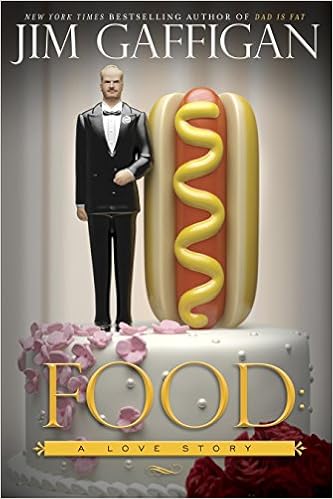
Food: A Love Story
Category: Books
About the Author JIM GAFFIGAN is a stand-up comedian, actor, and bestselling author of Dad is Fat . He lives in Manhattan with his wife, Jeannie, and their five children. Excerpt. CURRICULUM VITAE What are my qualifications to write this book? None, really. So why should you read it? Here’s why: I’m a little fat. Okay, to some I might not be considered that fat, but the point is, I’m not thin. If a thin guy were to write about a love of food and eating, I’d highly recommend that you do not read his book. I’m not talking about someone who is merely in good shape. I’m talking thin. Skinny. I wouldn’t trust them skinnies with food advice. First of all, how do you know they really feel pas­sionately about food? Well, obviously they are not passionate enough to overdo it. That’s not very passionate. Anyway, I’m overweight.   I’ll admit it. I consciously try not to take food advice from thin people. I know this may not be fair, but when Mario Batali talks, I always think, Well, this is a guy who knows what he’s talking about . He actually has experience eating food. This is why some sportscasters wonder what’s going on in a player’s head during a tense moment in a game, but the sportscaster who was once a player knows what’s going on in a player’s head. When I talk about food, I like to think I’m like one of those sportscasters who used to play profes­sionally. I’m like the Ray Lewis or Terry Bradshaw of eat­ing. I’m like the Tony Siragusa of eating. Well, that’s a little redundant.   When a thin person announces, “Here’s a great taco place,” I kind of shut down a little. How do they know it’s so great? From smelling the tacos? If they only ate one taco, the taco could not have been that great. Or maybe it was great, but the thin person cared more about the calories than the taste: “I had to stop at one taco. I’m on a diet.” A taco that won’t force you to break your diet just can’t be that great. Fat people know the consequences of eating, but if the food is good enough, they just don’t care. Overweight people have chosen food over ap­pearance. When a fat person talks about a great place to get a burger, I lean in. They know.   Speaking of thin people, another person it makes no sense to take advice from is the waiter. Why do fancy restaurants always hire thin, good-­looking people to be the waiters? “I’ll have the hamburger, and I want someone who is at least an 8 to bring it over to me. Can I see some headshots?” Why would we care what the waiter looks like? Even if we did, why would we take the waiter’s advice? We don’t know him. He is a stranger. “Well, he works there.” Does that make him have similar taste in things you like? Does that make him honest? Not to sound paranoid, but the waitstaff does have a financial incentive for you to order something more expensive: “Well, I highly recom­mend the 16-­ounce Kobe Beef with Lobster and the bottle of 1996 Dom Perignon.”   What restaurants really need is a fat-­guy food expert. Many fine-dining establishments have a sommelier—­a wine expert—­to assist in wine selection, but if a restaurant really cares about food, they should have a “Fattelier.”   FATTELIER: Well, I’d get the chili cheese fries with the cheese on the side. You get more cheese that way.   ME: Thank you, Fattelier.   Although they can’t be thin, the food adviser can’t be too fat. If they are morbidly obese, then you can conclude that they will probably eat everything and anything and do not have dis­cerning taste. This is not to say that they won’t have valuable views. I’d still trust an overly fat person over a skinny one any day. The best adviser would have a very specific body type: pudgy or just a little overweight. This makes it clear they have a somewhat unhealthy relationship with food, but not a clini­cal problem. They are eating beyond feeling full. Sure, I am describing my own body type, but that’s why I am qualified to write this book about food. What other credentials do you need, really? Stop being a snob. Read the book already. STEAK: THE MANLY MEAT As a child I was confused by my father’s love of steak. I remem­ber being eight and my dad ceremoniously announcing to the family, “We’re having steak tonight!” as if Abe Lincoln were coming over for dinner. My siblings and I would politely act excited as we watched TV. “That’s great, Dad!” I remember thinking, Big deal. Why can’t we just have McDonald’s? To me, my father just had this weird thing with steak. I thought, Dads obsess about steak the way kids obsess about candy . Well, my dad did. I’d watch him trudge out behind our house in all types of weather to the propane grill after me or one of my brothers barely averted death by lighting it for him. He would happily take his post out there, chain-­smoking his Merit Ultra Light cigarettes and drinking his Johnnie Walker Black Label Scotch alone in the darkness of Northwest Indiana. He’d stare into the flame like it was an ancient oracle relaying a prophecy that solved the mysteries of life.   Given the sheer joy that standing at the grill gave my father, I was always amazed by how bad he was at cooking a steak. Maybe it was the grilling in virtual darkness, or maybe it was the Scotch, but his steaks were usually really burnt and often had the flavor of cigarette ashes. At the table he would try to justify the charred meat in front of the family: “You like it well done, right?” Again, my siblings and I would politely lie. “It’s great, Dad. Thanks.” I think I actually grew to enjoy the taste of A.1. Steak Sauce mixed with cigarette ash. A.1. was always on the table when my dad would grill steaks. It seems everyone I knew had that same thin bottle of A.1. It always felt like it was empty right before it flooded your steak. Ironically, the empty-­feeling bottle never seemed to run out. I think most people still have the same bottle of A.1. that they had in 1989. Once I looked at the back of a bottle of A.1. and was not sur­prised to find that one of the ingredients was “magic.”   By the time I became a teenager, I generally understood that steak was something unique. It had some kind of a deeper meaning. I still preferred McDonald’s, but I realized steak was certainly not something my father would’ve been able to eat growing up as the son of a denture maker in Springfield, Il­linois, in the 1940s. I remember thinking that maybe eating steak was actually my father’s measure of success. He wasn’t poor anymore. He and his children could afford to eat burnt steak. Even in my twenties, when I would go home to visit my father after my mother passed away, he and I would always eat a cigarette-­ash-­infused steak that he had overcooked on the grill. Many years later I realized that following my mother’s death, my father pretty much ate steak every night. Probably because my mother was not around anymore to say, “Well, obviously you shouldn’t eat steak every night!” When I think back to my father eating steak day after day, year after year, I can only come to one conclusion: my father was a genius.   I don’t know what happened, but steak makes perfect sense to me now. I was really overanalyzing it as a teenager. My fa­ther was not cooking steak on the grill to get away from his family or eating it daily to prove to himself that he wasn’t poor; my father was eating steak because consuming a steak is one of the great pleasures we get to experience during our short time on this planet. This was probably one of my most profound coming-­of-­age realizations. Steak is really that amazing. Steak is so delicious, I’m sure the first person to go on a stakeout was eventually disappointed: “Been sitting in this car all night and still no steak! Not even a basket of bread.”   I’m actually relieved I inherited my father’s love of steak. Where I was raised in the Midwest, all the men around me seemed to love three things: fixing stuff, cars, and steak. I learned that a real man loves fixing stuff, cars, and steak. Well, at least I’ve got one of those three. If eating steak is manly, it is the only manly attribute I possess. I’m not handy. I can’t fix things. Whenever something breaks in our apartment, I just look at my wife sheepishly and say, “We should call someone.” I don’t even call. My wife calls. I can barely figure out the phone. When the handyman comes over, I just kind of silently watch him work. I don’t know what to say. “You want some brownies? My wife could bake us some brownies. I’d bake them, but I don’t know how to turn the oven on.” I try to act like I’m working on something more important. “Yeah, I’m more of a tech guy. I’m really good at computer stuff ..... like checking e-­mail.”   I’m just not manly. I don’t know what happened. The men in my family are manly. My dad and my brothers loved cars. I mean LOVED cars in a manly way. They’d talk about cars, go to car shows, and even stop and look at other people’s cars in a parking lot. I barely have an opinion on cars. I do know that trucks are manlier than cars. The most manly form of trans­portation is, of course, the pickup truck. My brother Mike has a pickup because he’s a MAN. Pickup commercials just give me anxiety. There’s always a voice-­over bellowing, “You can pull one ton! Two tons! You can pull an aircraft carrier!” I always think, Why? Why do you need that? I only see people taking their pickup trucks to Cracker Barrel . My brother Mike, like many other pickup owners, never seems to be picking anything up in his pickup. I find this confusing. It’s like walking around with a big empty piece of luggage. “Are you about to travel somewhere?” “No, but I’m the type of guy who would.” To be fair, I really can’t judge. I don’t own a pickup—­or even a car, for that matter. Whenever I go back home to Indiana to visit my brother Mitch, who is car obsessed, I rent a car and drive to his house from Chicago. We usually have the same conversation.   MITCH: What kind of car did you rent? ME: I think it’s blue. MITCH: Is that four or six cylinders? ME: (pause) It has four wheels. I think. Wait, cylinders aren’t wheels, right?   But steak ..... steak I get. If eating steak is manly, then I’m all man. I’m like a man and a half. I love steak so much, it’s actually the way I show affection for other men. “You’re such a good guy, I’m going to buy you a steak.” Men bond over steak. “We’ll sit and eat meat together and not talk about our families.” I recently toured for two weeks with my friend Tom. When I returned home, Jeannie asked, “How’s Tom’s family?” I don’t know. I only spent like twelve hours a day with the guy. I know he likes a medium-­rare rib eye. What else is there to know?   I order steaks from Omaha Steaks. Yes, I order my meat over the Internet, which I’m pretty sure is a sign of a problem. I guess I don’t want my steak shopping to cut into my steak-­eating time. Ordering Omaha Steaks is very simple. It’s like Amazon.com for beef. A couple of days after I place my order, a Styrofoam cooler shows up. It’s the same type of cooler that I imagine they will deliver my replacement heart in. Omaha Steaks is nice enough to provide dry ice in case I’d like to make a bomb or something. Occasionally, when I grab my Omaha Steaks cooler out of the hallway I’ll make eye contact with a neighbor, who I’m sure will later tell his spouse, “Jim got an­other box of meat today. That apartment will be available in a couple weeks.” The only problem with Omaha Steaks as a company is that you can’t get rid of them. Once you order from them, they are like Jehovah’s Witnesses calling all the time.   OMAHA STEAKS REP: Hey, you want some more steaks? ME: I just got a delivery yesterday. OMAHA STEAKS REP: How about some rib eyes? ME: I don’t need any more steak, thank you. OMAHA STEAKS REP: How about some filets? You want some filets? ME: Really. I’m fine with steaks. OMAHA STEAKS REP: Okay, I’ll call tomorrow. ME: Um .....  OMAHA STEAKS REP: Hey, you want some turkey? Ham? ME: I thought you were Omaha Steaks? OMAHA STEAKS REP: You want some drywall? ME: Aren’t you Omaha Steaks? OMAHA STEAKS REP: I’m right outside your window. I’m so lonely.   I could never be a vegetarian for many reasons, but the main one is steak. Sure, bacon, bratwurst, and pastrami are pretty amazing, but steak is the soul of all carnivores. Steak is the embodiment of premium meat eating. I’m a meat lover, and steak is the tuxedo of meat. The priciest dish on most menus is the “surf and turf,” the steak and lobster. Who are they kid­ding? The steak is clearly driving the steak-­and-­lobster entrée. The steak is the headliner. There are way more people going for the steak and the lobster than people going for the lobster and the steak. The people who want the lobster are just order­ing the lobster. Lobster’s appeal is all perception, and steak is truly extraordinary. Steak has its own knives. There aren’t steak restaurants. There are steakhouses. Steak gets a house. There’s no tunahouse. Tuna gets a can. I love a steakhouse. It’s really the perfect environment for eating a steak. They always seem like throwbacks to another era. A time when kale was just a weed in your backyard. All steakhouses seem to be dimly lit and covered in dark wood. They are usually decorated with a combination of red leather and red leather. You know there is a huge locker full of hanging carcasses, like five feet away. The waiters are no-­nonsense pros. They approach in a gruff manner:   WAITER: (deep, scratchy voice) Welcome. Let’s not beat around the bush. You getting a steak? We serve meat here. Want some meat? ME: Yes, ma’am.   At Peter Luger’s in Brooklyn, the waiter usually won’t even let you order. “You’re all getting porterhouse.” Um, okay.   Some steakhouses show you the meat raw. At places like Smith & Wollensky, a tray will be wheeled out with different cuts on it. One by one the waiter will pick up a glob of raw meat and thrust it at the table. “You can get this. You can get this.” Men are such visual animals that they’ll point at the fat-­swirled hunk of flesh and grunt, “That one.” It’s all very simple and primal. At other restaurants, fancy non-­steak items are prepared in a code of complexity: “Al dente.” “Braised.” “Flambéed.” But the way steak is cooked is understandable even to a monosyllabic caveman: “Rare.” “Medium.” “Well.” You barely even have to know how to talk.   Of course, vegetables are also served at steakhouses, but they are called “side dishes.” Like their presence there is only justified by the existence of steak. They’re the entourage of the steak. And you can take them or leave them. The sides are not included with the purchase of steak. They are à la carte in steakhouses, like napkins on Spirit Airlines.   Sides are never called “vegetables,” because what is done to vegetables in steakhouses makes them no longer qualify as vegetables.   GRUFF WAITER: We have spinach cooked in ice cream. We also have a bowl of marshmallows with a dollop of yam. And our house specialty is a baked potato that we somehow stuffed with five sticks of butter. We also have a “diet potato” that is stuffed with only four sticks of butter.   Everything about a steakhouse is manly, so it’s no surprise that sports heroes own steakhouses. I’ve been to Ditka’s, El­way’s, and Shula’s, which all had great steaks, but I’m pretty sure those NFL greats didn’t cook my steak. “Hey, you were good at football. Why don’t you open a meat restaurant? They have nothing to do with each other.” Nothing except the same demographic: manly men. Like me.   My love of steakhouses is sincere. When I die, I would like to be buried in a steakhouse. Well, not buried. Just my casket on display in the dining room. That way people can come in, eat, and stare at me lying in state. Maybe someone will say, “Jim died too soon, but this steak was aged perfectly!” I don’t think people in steakhouses would mind that much about my casket. People are in steakhouses for steak.   PATRON: Why is there a casket in the middle of the room? WAITER: Oh, that is a comedian, Jim Gaffigan. His only wish was to .....  PATRON: I’ll have the rib eye, baked potato, and can I get blue cheese on the side? WAITER: I’ll bring that right away, Mrs. Gaffigan.   I love steakhouses, but I realize there is something barbaric about the whole experience. Going to a place to eat cow hind parts. Eventually, eating steak won’t be socially acceptable. In two hundred years I’m sure the following conversation will take place:   PERSON 1: Did you know that in 2014 people would sit in dark rooms and eat sliced-­up cow by candlelight? PERSON 2: Not my ancestors! My ancestors have been vegan since they came over on the Mayflower . I read that on Ancestry.com. CUP OF GRAVY I suppose I’ve become desensitized to the level of unhealthy eat­ing in America. An 80-­ounce soda, all-­you-­can-­eat buffets, and a Wendy’s Triple only seem like logical options to me. I love the rare moments when I’m truly surprised by American eating.   A while ago I was back in Indiana in my hometown walk­ing around the Kmart, or, as we called it, “the mall.” You can typically find just about anything you need in one of these “big box” stores like Walmart and Kmart. What I especially love about Kmart is the ambience. I always feel like I’ve entered a store that was just attacked by a flash mob. Everything always looks and feels a little disheveled. There will be some random empty shelf. There’s always a huge corner display tower of sale products that looks like it will collapse on you if you breathe on it. There will be a broken jar in one aisle and an aban­doned sock in the next. The selection and layout suggest that this might not be the ideal place to buy a suit or use a public restroom. Anyway, on this fine day I was looking for diapers when I saw a seventy-­year-­old man walking around the Kmart drinking something I realized later was a cup of KFC gravy.   Now, in full disclosure, I love gravy. Who doesn’t, really? It’s gravy , after all ..... but I’ve never considered gravy a bever­age. Even in my most private moments with gravy I’ve never contemplated taking a swig. This is coming from someone who drank a product called Yoo-­hoo on many occasions as a teen­ager. The thing I found most impressive was that not only was this stranger drinking gravy, he also wasn’t even trying to hide it. When I first spotted the stranger, I saw the KFC Styrofoam cup, saw him take a drink, and assumed ..... well, obviously this guy is not drinking gravy. Then I encountered him again standing in front of me in the checkout line. It was at that mo­ment I saw the thick brown liquid in the cup and confirmed that it was, in fact, a cup of KFC gravy he was drinking. And then, almost as if to prove a point, he turned around and took a sip right in front of me. Our eyes met, and he gave me a warm Midwestern smile as if to say, “Hey, how’s it going?” I nodded and said hello and was only a bit more than slightly tempted to exclaim, “You realize you’re drinking gravy, right?”   I don’t know what the events were that led up to this stranger drinking the cup of gravy in that Kmart. I like to think he walked into KFC with the intention of drinking gravy. Maybe his order was simple.   “Yeah I’ll have the large mashed potatoes and gravy. And hold the mashed potatoes.”    Maybe in order to avoid judgment or scorn, he ordered the mashed potatoes, got the gravy on the side, and just threw the mashed potatoes away. Or maybe he really could have cared less what anyone thought, which is more likely, since he seemed like a proud gravy drinker greet­ing the cashier while she scanned his heart medication.   I’m no health nut, but I can only imagine what this guy’s next medical checkup was like. I picture a doctor in a white coat glancing down at a chart as he walks into an examination room with our gravy drinker sitting on the examination table. The doctor would then tilt his head to the right, perplexed by the results on the chart:   DOCTOR: Mr. Jones, I’ve got your cholesterol levels here. (beat) Okay, you are aware your blood is not moving? GRAVY DRINKER: (nods) DOCTOR: This is kind of a strange question. Um. You haven’t been drinking gravy, have ya? Because based on the test results you’re, like, 90 percent meat by-­product. GRAVY DRINKER: (nods) DOCTOR: We’re going to have to register you with the government.   I guessed the age of our gravy drinker to be around seventy, but I have no idea how old he was or how long he had been drinking gravy. Maybe he was younger. Maybe gravy drinking is one of those rapid-­aging behaviors, like smoking. Or maybe he was an even older guy and the gravy-­drinking habit had plumped out his wrinkles so he actually looked younger. I sup­pose his unique consumption of his gravy cup was voluntary, but I honestly don’t know. Maybe his wife was just trying to kill him.   GRAVY DRINKER: Honey, I’m going to Kmart. WIFE: Well, why don’t you have a cup of gravy? GRAVY DRINKER: Well, I guess I could .....  WIFE: And why don’t you sign this additional life insur­ance policy? GRAVY DRINKER: Boy, you love buying life insurance. EVEN FEWER PEOPLE LIKE VEGETABLES If nobody wants fruit, even fewer people want vegetables. This is because, overall, vegetables taste horrible. Don’t be­lieve me? Why, then, are we surprised when vegetables taste good? “Oh my God, this beet is delicious.” We are surprised because the expectation is that vegetables will taste like, well, vegetables. People eat vegetables, but nobody WANTS to eat vegetables. Think back to the last time you ate a vegetable. Did you WANT to eat the vegetable? Be honest. Maybe it was part of a healthy choice you made: “I’ll eat some carrots.” Congrats on that healthy choice, but don’t confuse a healthy choice with a desire to eat a vegetable. I mean, I don’t want to be fat, but I want vegetables less. Of course, I’m forced to eat vegetables when there are children present.     Parents dishonestly announce how good vegetables are in front of young children, hoping that because of the young­sters’ absence of life experience and sheer stupidity, they will be tricked into liking them. The lie that “vegetables are good” usually expires around the same time as the belief in Santa and the notion that adults actually know what they are doing.   Let’s say I’m wrong. Maybe you do want to eat a vegetable. Let’s now subtract deep frying, vinegar, dairy, oil, or an un­healthy amount of salt from the vegetable. Do you still WANT the vegetable? If you say no, you are like me. If you said, “Yes, Jim, I love eating raw radishes by the handful,” you are a weirdo and probably need therapy. Okay, I’m jealous.   Mostly I’ve found that vegetables MUST be deep-­fried, drowned in vinegar, or covered with some form of dairy or salt to have any appeal. Even at that point, the improvement is very minimal. It’s staggering, the exertion that is put into making vegetables appealing. I’d like to applaud the effort be­hind grilled vegetables, but I’m pretty sure everyone finds them soggy and a waste of precious grill space.   At their best, vegetables are the sidekicks. The opening band you didn’t come to see at the concert. The asparagus next to the steak. The expectation is that the entrée is so good you won’t notice that you are eating mutant blades of grass. There is no better sidekick than the potato, mostly in deep-­fried form. Even so, potatoes, like corn, are fake vegetables and a great ex­cuse to your wife if you eat a lot of fries and tortillas: “I had so many veggies today, honey!”   THE VEGETABLE TRAY   Occasionally, raw, naked, unenhanced vegetables are shame­lessly presented as if they are actually desirable. This is the case with the elaborate vegetable party tray. When you are at a party and there is a vegetable tray, aren’t you a little surprised? I always think, Wow, that’s a waste of money . A tray of veg­etables at a party almost makes me sad. Here is a meticulously arranged tray of neatly cut vegetables for someone to throw out at the end of the night. I think crudités is a French term meaning “toss in le garbage at end of le party.” The only thing that raw vegetables have ever been good for is the careers of hummus and ranch dressing.   The vegetable tray reflects very poorly on the shortsighted host of the party you are attending. “Who is throwing this party? A nutritionist? Peter Rabbit? Is this a party or a Weight Watchers meeting?” You know they are just there for decora­tion. Who doesn’t want to look at pretty colors while scarf­ing down pigs in a blanket? But actually eat the raw vegetable decoration? Hell, I’d rather eat a candle. What, I’m the only one here who eats the occasional candle at parties? Why do you think they’re scented?   I almost feel sorry for the vegetables on the tray. They don’t stand a chance against the other party appetizers. I know what it feels like to be the cauliflower next to the chips and guaca­mole. I’ve been to the beach and been the pale guy next to the tan bodybuilder. It’s not a good feeling.   CAULIFLOWER: What the hell am I doing on this table? I can’t compete with a bowl of peanut-­butter-­filled pretzels! As if that ranch dressing is going to help sell me.   Some of us have to settle down with the ranch dressing. The usage is getting out of control. “I can’t help it. I love ranch dressing. I like to dip my pizza in ranch dressing.” That’s fine. You are just not allowed to vote anymore. Ranch dressing is rather pathetic, really—­after all, it’s made from buttermilk and sadness. Prior to ranch dressing, nobody had ever eaten a raw vegetable. Throughout history, mankind has always known that vegetables were primarily put on this Earth for decoration.   FARMHAND: Done with the harvest. Nobody is eating the Indian corn. FARMER: Feed it to the cows. FARMHAND: They didn’t want it either. FARMER: Throw it on the front porch next to the gourd and jack-­o’-­lantern and remind me not to grow it next year.   TYPES OF VEGETABLES   A list of different types of vegetables reads like the roster of attendees at an international conference for the barely edibles. Brussels Sprouts : Clearly some kind of cruel joke by God. Bell Pepper : Probably what makes cooked bell peppers so special is that they can ruin the taste of any dish they are in. Green, red, yellow, or orange peppers—you can change the color, but when I see one, I prepare for dis­appointment. Green is by far the worst of the culprits. Green peppers can make the best steak bitter and a grown man cry. Radish: Interesting fact: No one has ever really wanted to eat more than one radish in a lifetime. Radishes are a fascinating example of how something can be both tasteless and burn your tongue at the same time. Celery : Celery better get buffalo wings a great holiday pres­ent every year. Squash : The name says it all. Pretty much the only thing that can squash my appetite. Cauliflower : The unpainted broccoli imposter. Asparagus : Most interesting thing about asparagus is how fast it makes your pee smell like asparagus. Zucchini : The cucumber’s ugly and disappointing cousin. (Similar to what the raisin cookie is to the chocolate chip cookie.) Cucumber : The cucumber is just a pickle before it started drinking.   PICKLES AND HOT PEPPERS It seems whenever I identify a green vegetable I enjoy, it is a pickled vegetable or a hot pepper. Pickles are so good you’d think being “in a pickle” would be a good thing. Actually, a great thing. Pickles are delicious. Imagine a Cuban sandwich without the pickle. Wait, don’t do it. It’s a sad thought, actu­ally. A Cuban sandwich without the pickle is just a ham-­and-­cheese sandwich with a slab of pork. Who would ever order that? Well, I guess I would, but I am a unique case.   If a pickle can define a meal, a hot pepper is there to over­power one. The hot pepper is the marching-band cymbal of vegetables. It’s like, “This is a pretty tasty sandwich—­WOW, HOT PEPPER!”    The super-­hot-food thing is weird. It’s like, “Eat this thing that will burn off your nose hairs and kill all your taste buds to make the food better.” It’s surprising that we don’t put thumbtacks on our beds to enjoy our sleep more. But for me hot peppers are highly addictive.   I seem to have an abusive relationship with hot peppers. I probably need a support group. I know what they are going to do to me, yet I cannot resist them. At night I’m all “Yay, jala­peños!” The next morning I’m all “Boo, jalapeños!” Still, like a true codependent, I am the person who willingly keeps going back to the abusive relationship. I don’t want to give too much information, but they were probably eating jalapeños the night before writing the Johnny Cash song “Ring of Fire.” Still, I would much prefer to suffer the aftereffects of an exciting hot pepper than eat a boring vegetable. What am I, a monk?   As a society, I am sure we can all agree that vegetables should be removed from their classification as actual food. I am pretty confident that the food experts agree, because they are giving us subliminal anti-­vegetable messages. For instance, remember that “healthy” food pyramid they used to show, where the stuff you are not supposed to eat is in that tiny tip and the things that are good for you are at the bottom? I don’t want to sound like a conspiracy theorist here, but I believe that the true purpose of that pyramid is to be a rating system for taste. It’s no surprise that the vegetables are the lowest on the scale. I think that the secret engineers of the food pyramid de­sign are the Masons. They hate vegetables too, right? Let’s just admit the truth. After all, what is most people’s worst fear be­sides death? You got it: ending up a vegetable.
Features: “What are my qualifications to write this book? None really. So why should you read it? Here’s why: I’m a little fat. If a thin guy were to write about a love of food and eating I’d highly recommend that you do not read his book.” | Bacon. McDonalds. Cinnabon. Hot Pockets. Kale. Stand-up comedian and author Jim Gaffigan has made his career rhapsodizing over the most treasured dishes of the American diet (“choking on bacon is like getting murdered by your lover”) and decrying the worst offenders (“kale is the early morning of foods”). Fans flocked to his | New York Times | bestselling book | Dad is Fat | to hear him riff on fatherhood but now, in his second book, he will give them what they really crave—hundreds of pages of his thoughts on all things culinary(ish). Insights such as: why he believes coconut water was invented to get people to stop drinking coconut water, why pretzel bread is #3 on his most important inventions of humankind (behind the wheel and the computer), and the answer to the age-old question “which animal is more delicious: the pig, the cow, or the bacon cheeseburger?”